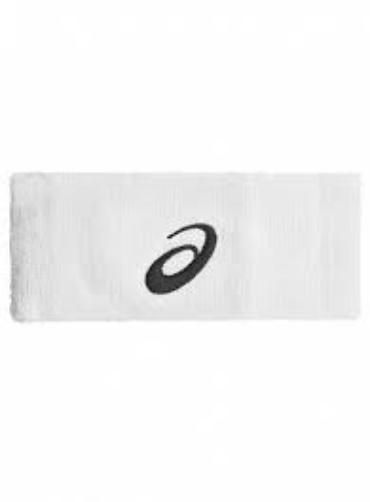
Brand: Asics
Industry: Sports